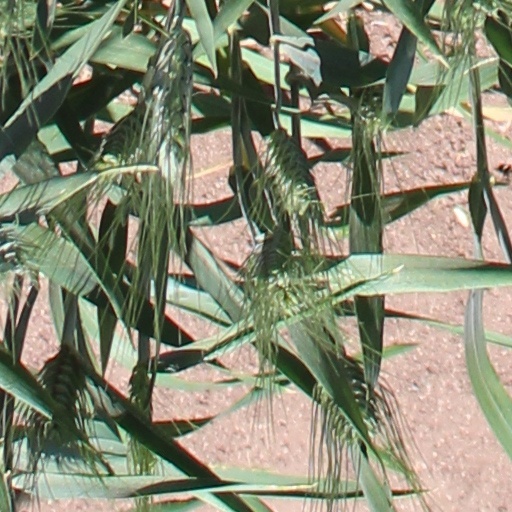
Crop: wheat